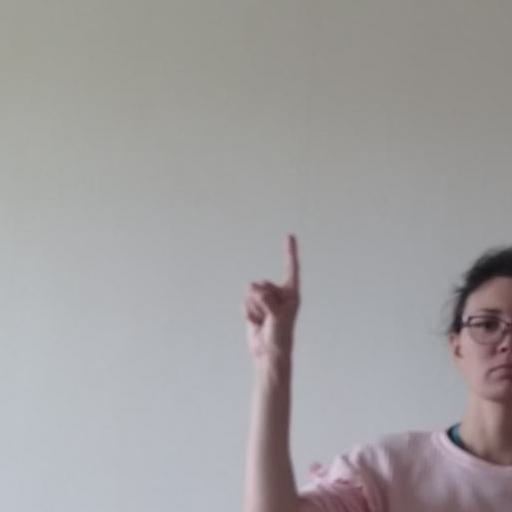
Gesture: one